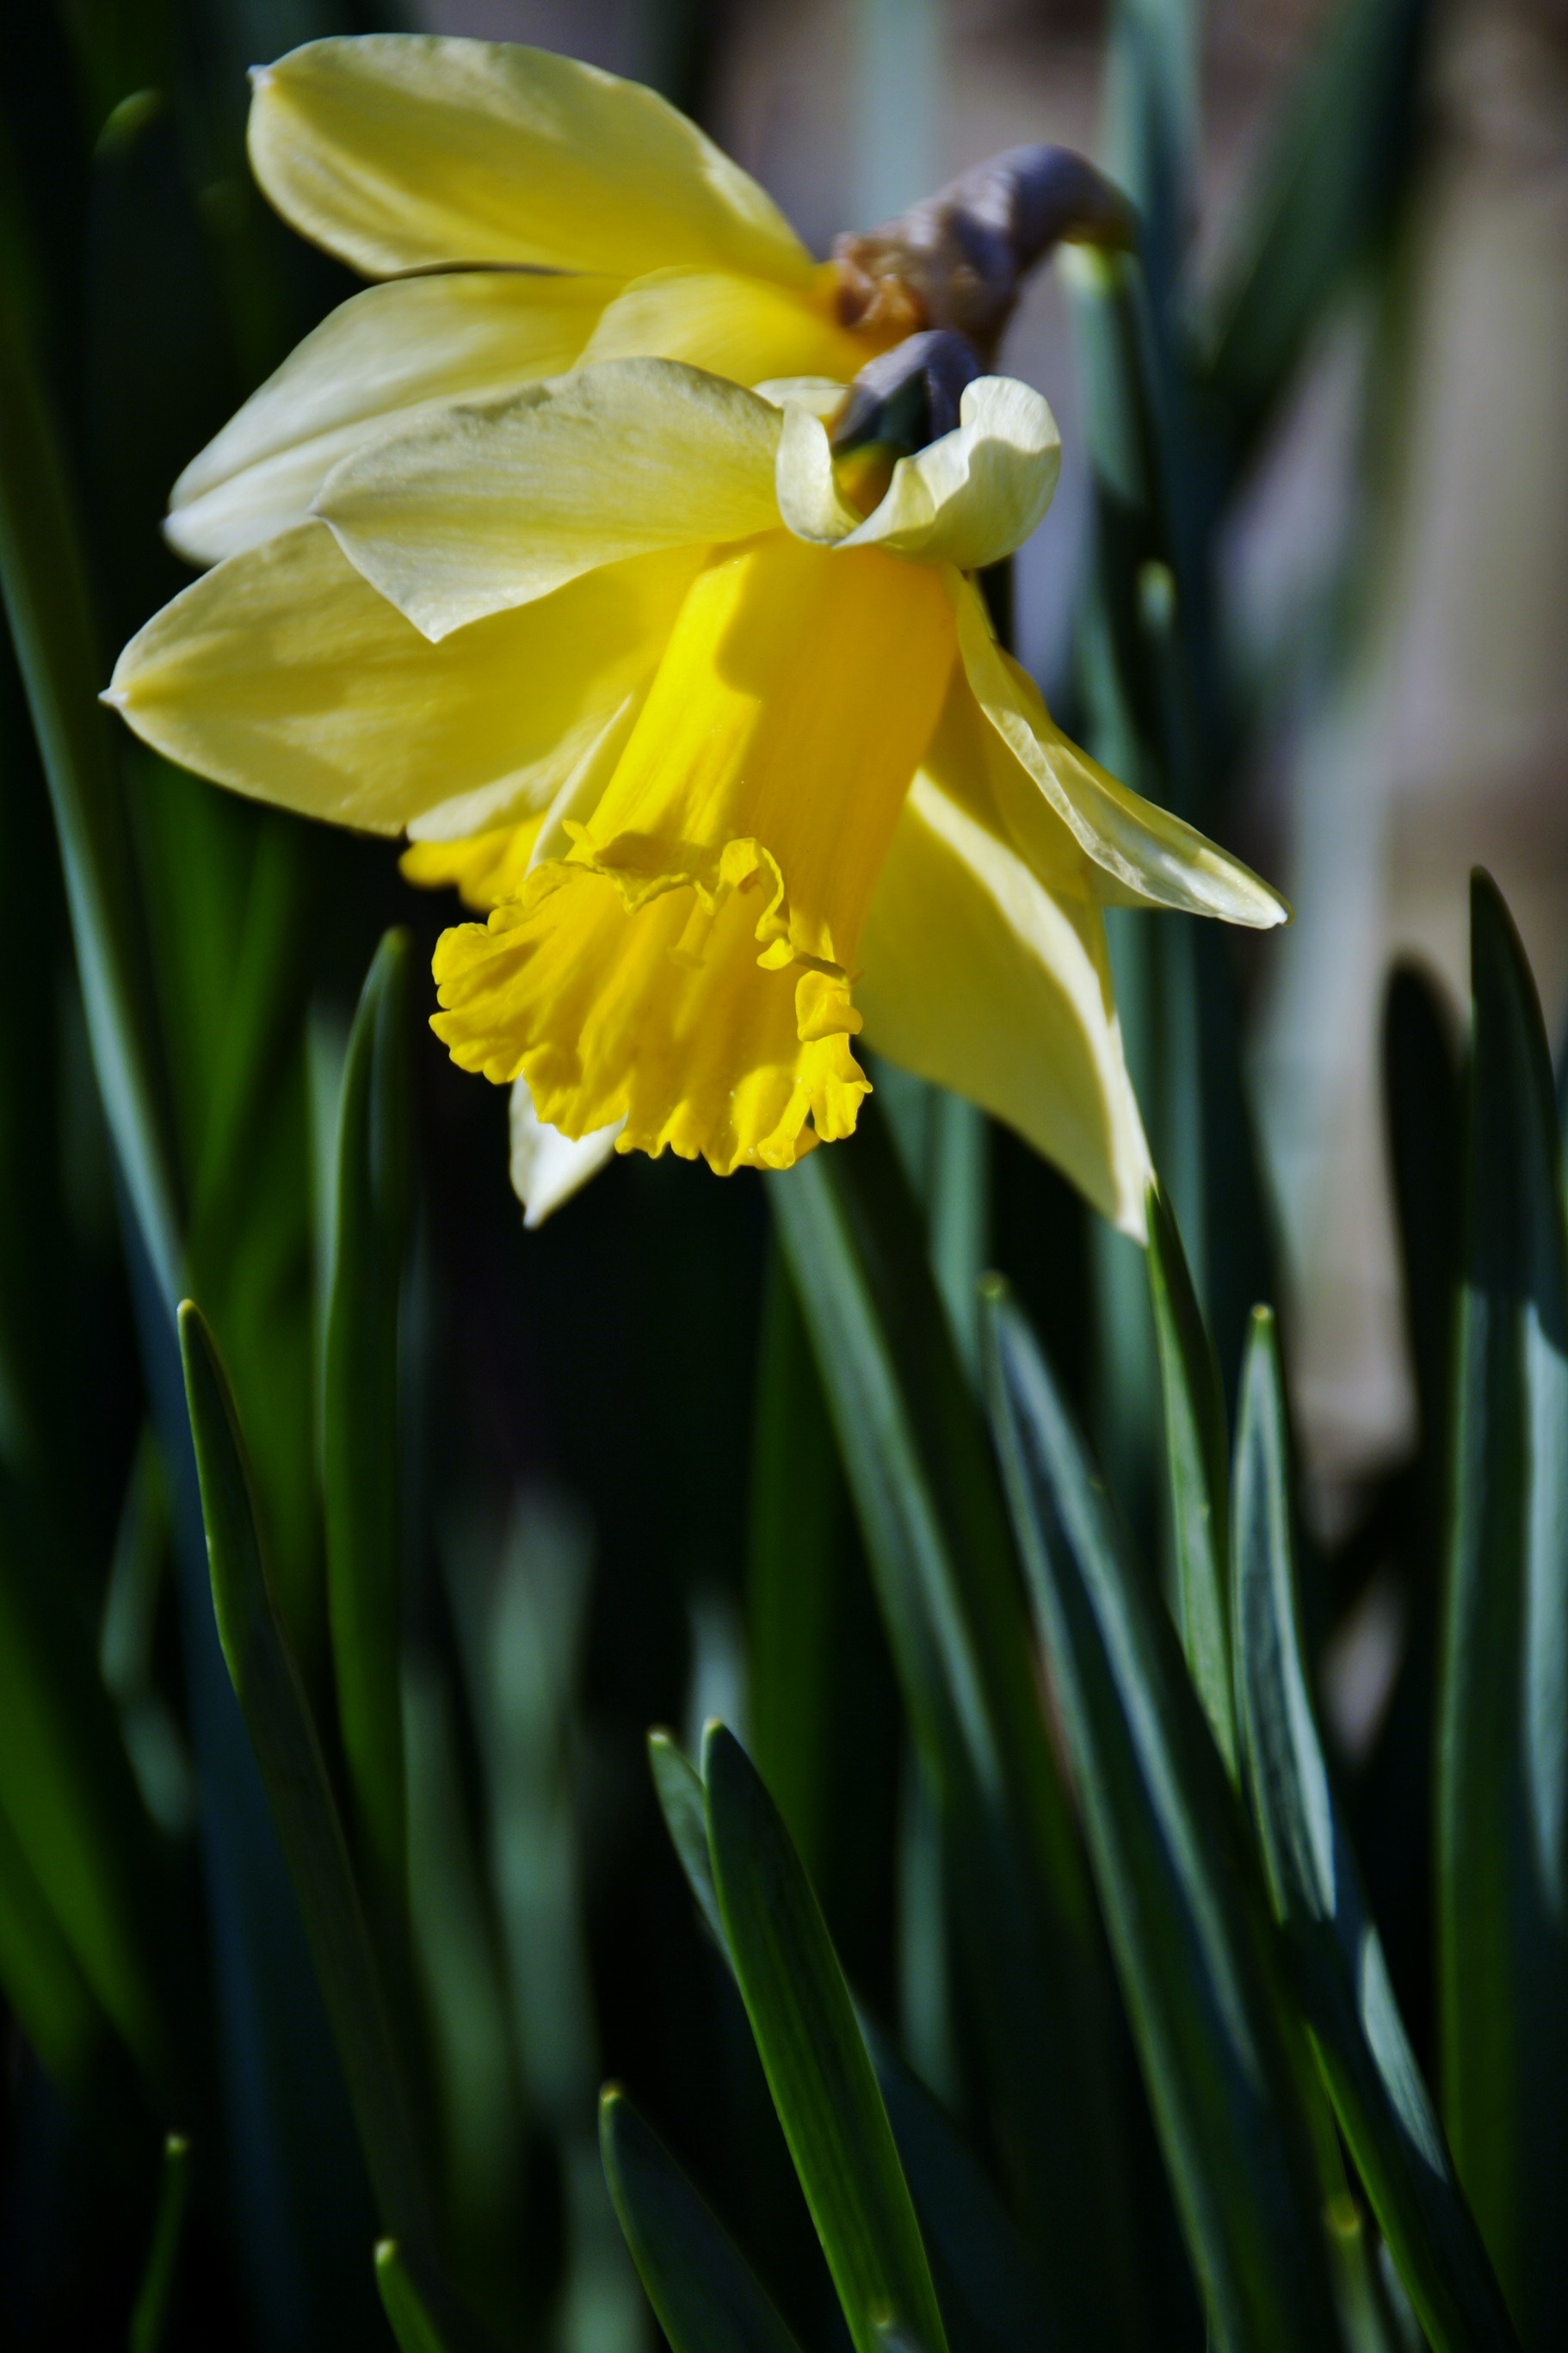
plant, flower, petal, spring, botany, yellow, garden, daffodil, flora, narcissus, macro photography, flowering plant, plant stem, land plant